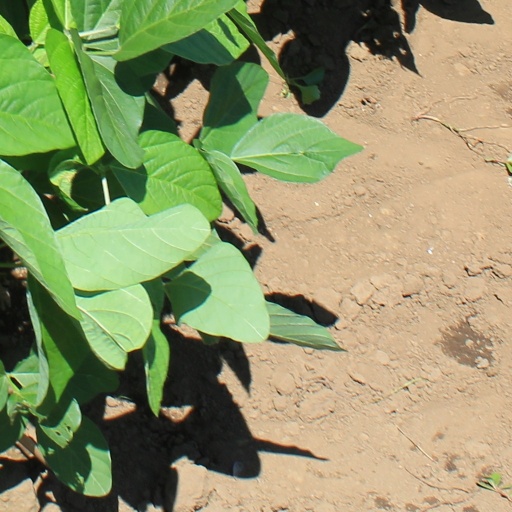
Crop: soybean